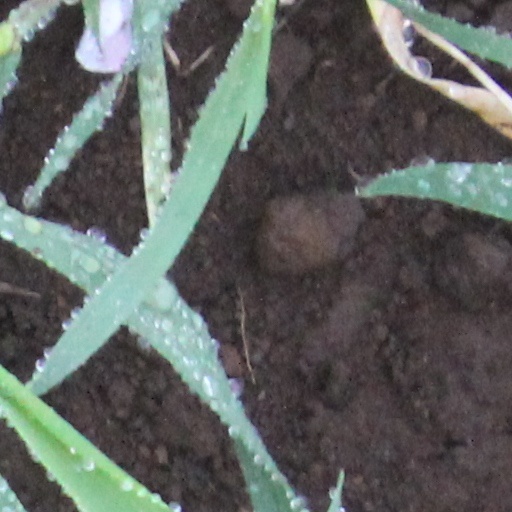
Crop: wheat